Mauna Kea Observatories

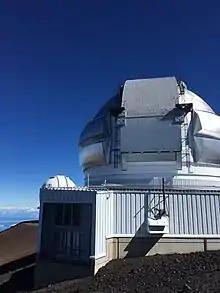

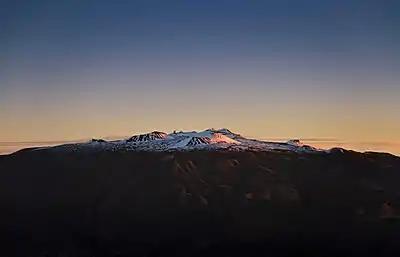
Snowy sunrise on Maunakea

In Honolulu, the governor and legislature, enthusiastic about the development, set aside an even larger area for the observatory after the initial project, causing opposition on the Big Island, in the city of Hilo. Native Hawaiians (kānaka ʻōiwi) believed the entire site was sacred and that developing the mountain, even for science, would spoil the area. Environmentalists were concerned about rare native bird populations, and other citizens of Hilo were concerned about the sight of the domes from the city. Using town hall meetings, Jefferies was able to overcome opposition by weighing the economic advantage and prestige the island would receive. There has been substantial opposition to the Mauna Kea observatories that continues to grow. Over the years, the opposition to the observatories may have become the most visible example of the conflict science has encountered over access and use of environmental and culturally significant sites. Opposition to development grew shortly after the expansion of the observatories commenced. Once access was opened up by the roadway to the summit, skiers began using it for recreation and objected when the road was closed as a precaution against vandalism when the telescopes were being built. Hunters voiced concerns, as did the Hawaiian Audubon Society , who were supported by Governor George Ariyoshi.